Peng Dehuai

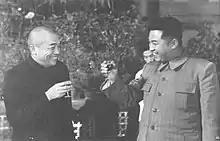
Following the Korean War, Peng rose in prominence and is here seen welcoming Kim Il Sung to Beijing in 1955.

Truce talks began on July 10, 1951, but proceeded slowly. Peng was recalled to China in April 1952 for a head tumor, and Chen Geng and Deng Hua later assumed Peng's responsibilities in the PVA.